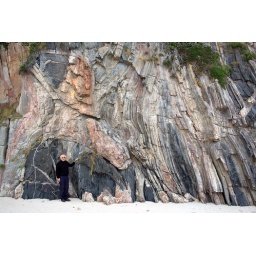
Amazing rock formations at a beach east of Ceannabeinne, near Durness.